International School of Phnom Penh

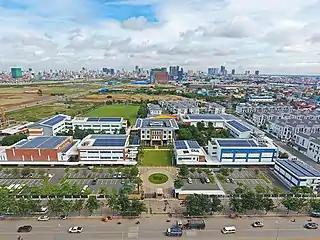

The International School of Phnom Penh (ISPP) is an international school located at the Mean Chey district in the city of Phnom Penh, Cambodia. It is a private, non-profit, English language, coeducational day school that offers educational programs starting at early years 1 through Grade 12. The school was founded in 1989. Around 900 students were enrolled for the year 2024 who represent 50 countries.